Swamithope Pathi

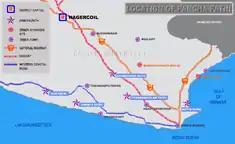
Location of Swamithope pathi and other Pathis

Swamithoppe Pathi is the primary pathi of the five pathis of Ayyavazhi and its geographical focal point. Swamithoppe Pathi is located in the town of Swamithope, which lies southeast of the city of Nagercoil. Nagercoil is the headquarters (capital) of the District of Kanyakumari in the State of Tamil Nadu, at the extreme southern tip of India. Swamithope lies about halfway between the cities of Nagercoil and Kanniyakumari on the Eathancaud-Manakkudi road.